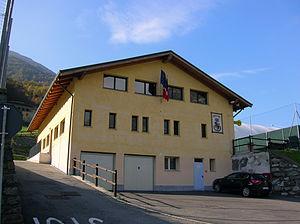
Pontey est une commune italienne de la région Vallée d'Aoste, appartenant à l'unité des communes valdôtaines du Mont-Cervin.